West Moberly First Nations

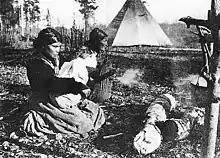
Three generations of Dunne-za women at Moberly Lake c. 1899

The West Moberly First Nations is a First Nations located in the Peace River Country in northern British Columbia. They are part of the Dunne-za and Cree cultural and language groups. The West Moberly First Nations used to be part of the Hudson Hope Band, but in 1977 the band split becoming the modern-day Halfway River First Nation and West Moberly First Nations.